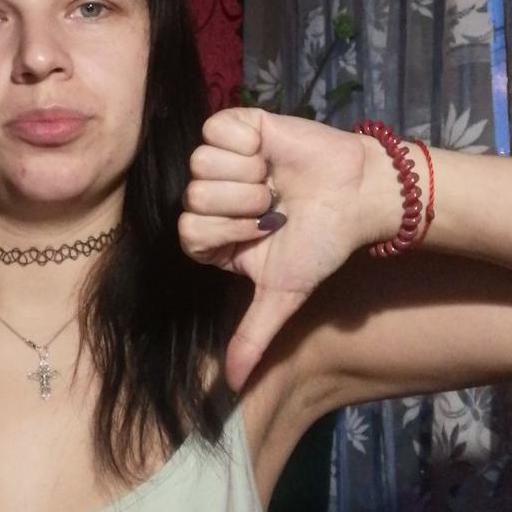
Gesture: dislike